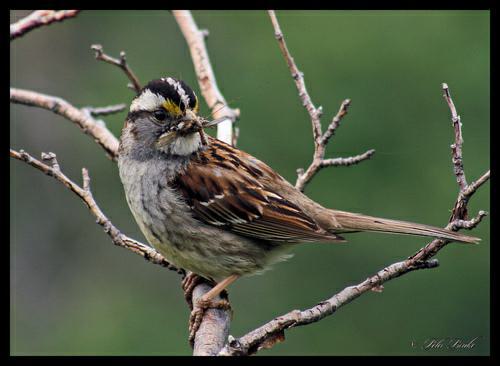
A photo of a white throated sparrow